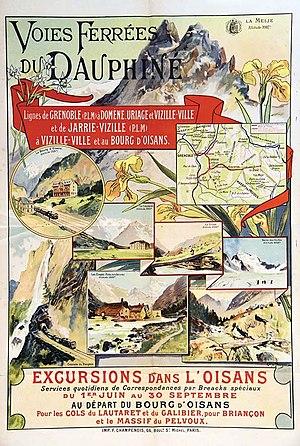
Affiche de Louis Tauzin
La Société d'économie mixte des Voies ferrées du Dauphiné abrégé VFD auparavant Société des voies ferrées du Dauphiné puis régie départementale des Voies ferrées du Dauphiné, est une entreprise de transport du département de l'Isère, à l'origine axée sur le transport ferroviaire de voyageurs et de fret.